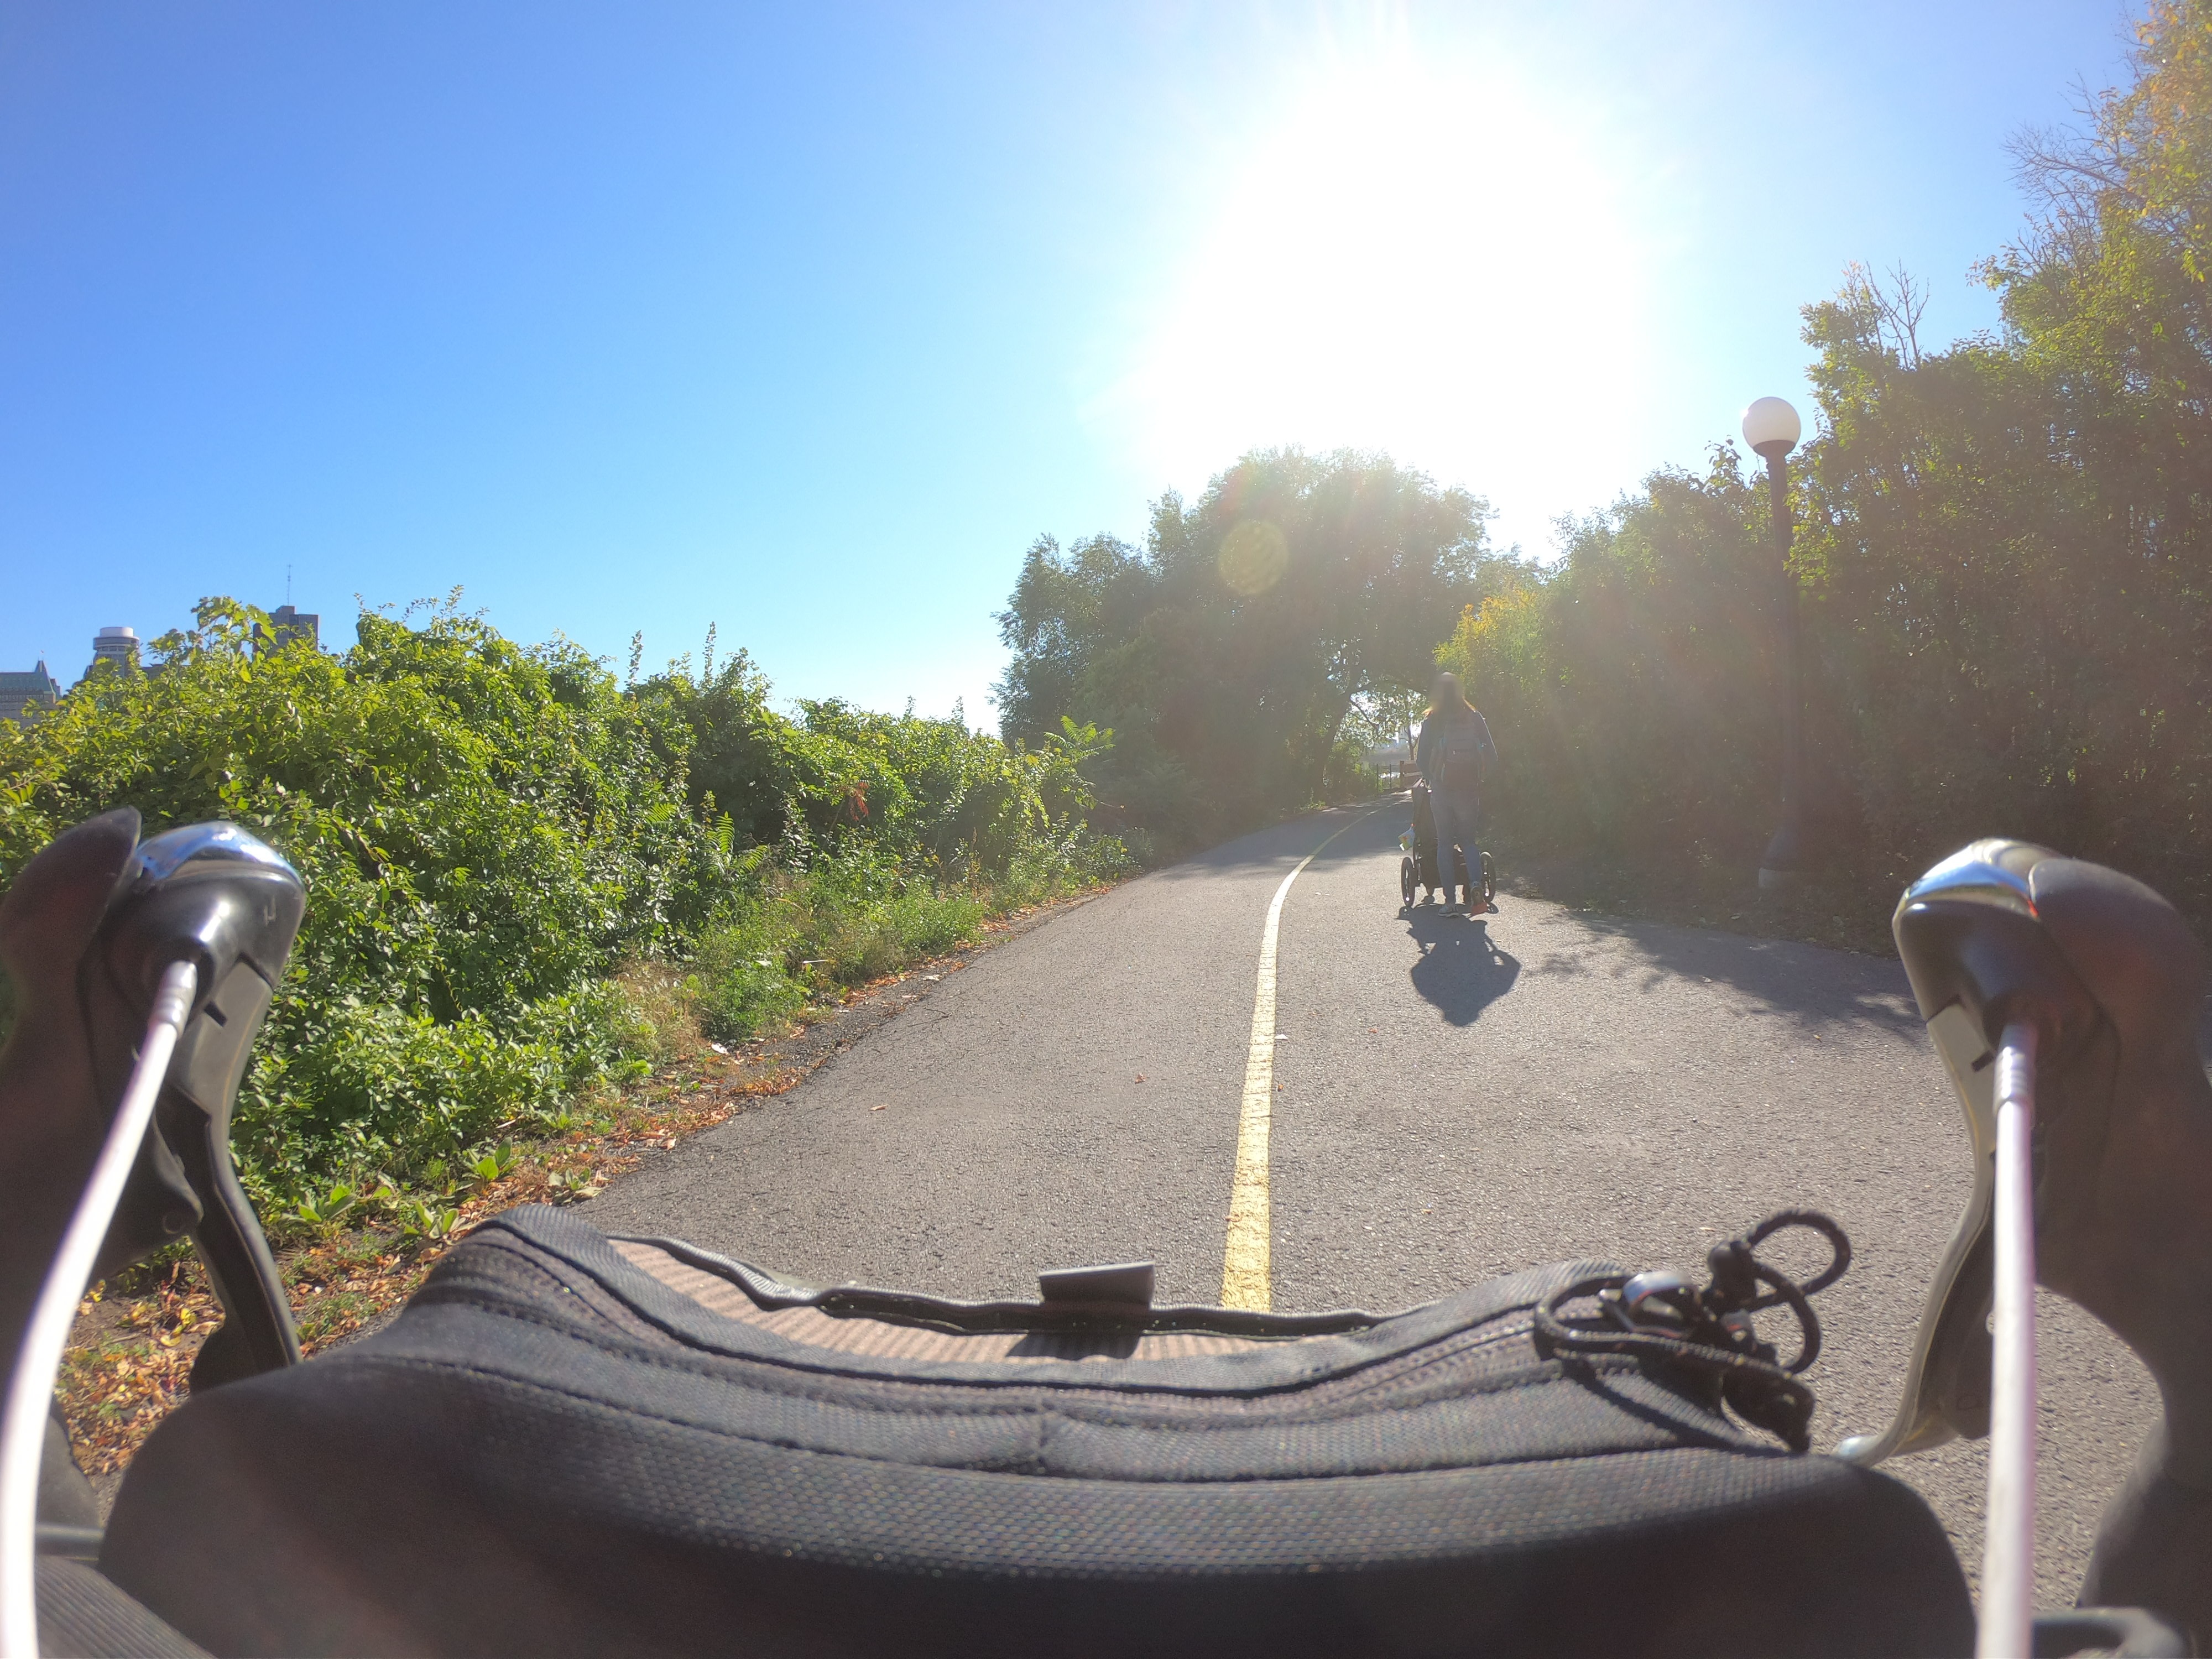
Feature: Wheelchair
City: Gatineau
State: Quebec
Country: Canada
Date: 2019-10-05T15:35:20+00:00